Shearwater Cottage Murals

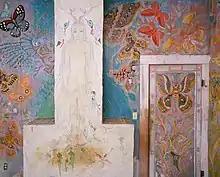
The North Wall- Night

The north wall differs dramatically from the other three. Instead of having windows, this wall is dominated by the back of the cottage’s chimneypiece and the door that leads into the cottage. The mural is thought to represent the night air, made luminous by a host of enormous moths. On the white plaster of the chimney, Anderson introduced a human element, in mythical female form, to the world of nature. The mythic fireplace figure shares this crown of tributaries and its identification with the Mississippi River confirms the orientation of the entire room. Anderson’s inclusion of this human form alludes to Psalm 104 in the sense that God accommodates man along with the other creatures. Psalm 104:14-15 states “ He causeth the grass to grow for the cattle, and herb for the service of man…And wine that maketh glad the heart of man, and oil to make his face to shine, and bread which strengtheneth man's heart.”